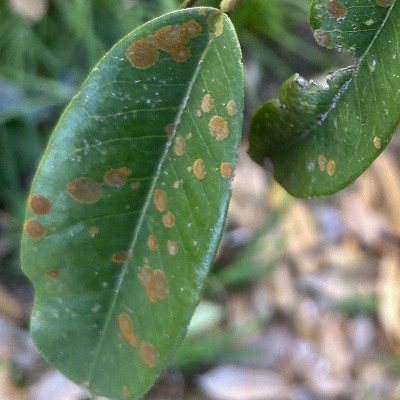
Label: Leaf_Algal